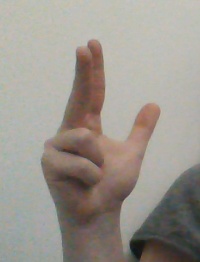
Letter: al